9th Summit of the Americas

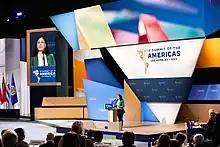
The first plenary session

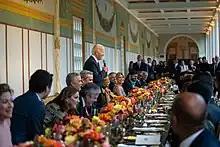
Dinner at the Getty Villa

After the first plenary session held at the Los Angeles Convention Center in Downtown Los Angeles, President Biden and First Lady Jill Biden held a dinner for world leaders and their spouses at the Getty Villa museum in the Pacific Palisades neighborhood of Los Angeles. Secretary of State Antony Blinken and Second Gentleman Douglas Emhoff hosted a dinner for foreign secretaries and their delegations at the Los Angeles County Museum of Art (LACMA). In attendance was the Los Angeles Latin diplomatic corps, the Los Angeles Consular Corps, California's two U.S. senators, a congressional delegation headed by Speaker of the House Nancy Pelosi, California Governor Gavin Newsom and local county and city leaders.